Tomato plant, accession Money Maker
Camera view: tilt-top (135 deg); turntable rotation: 30 degrees
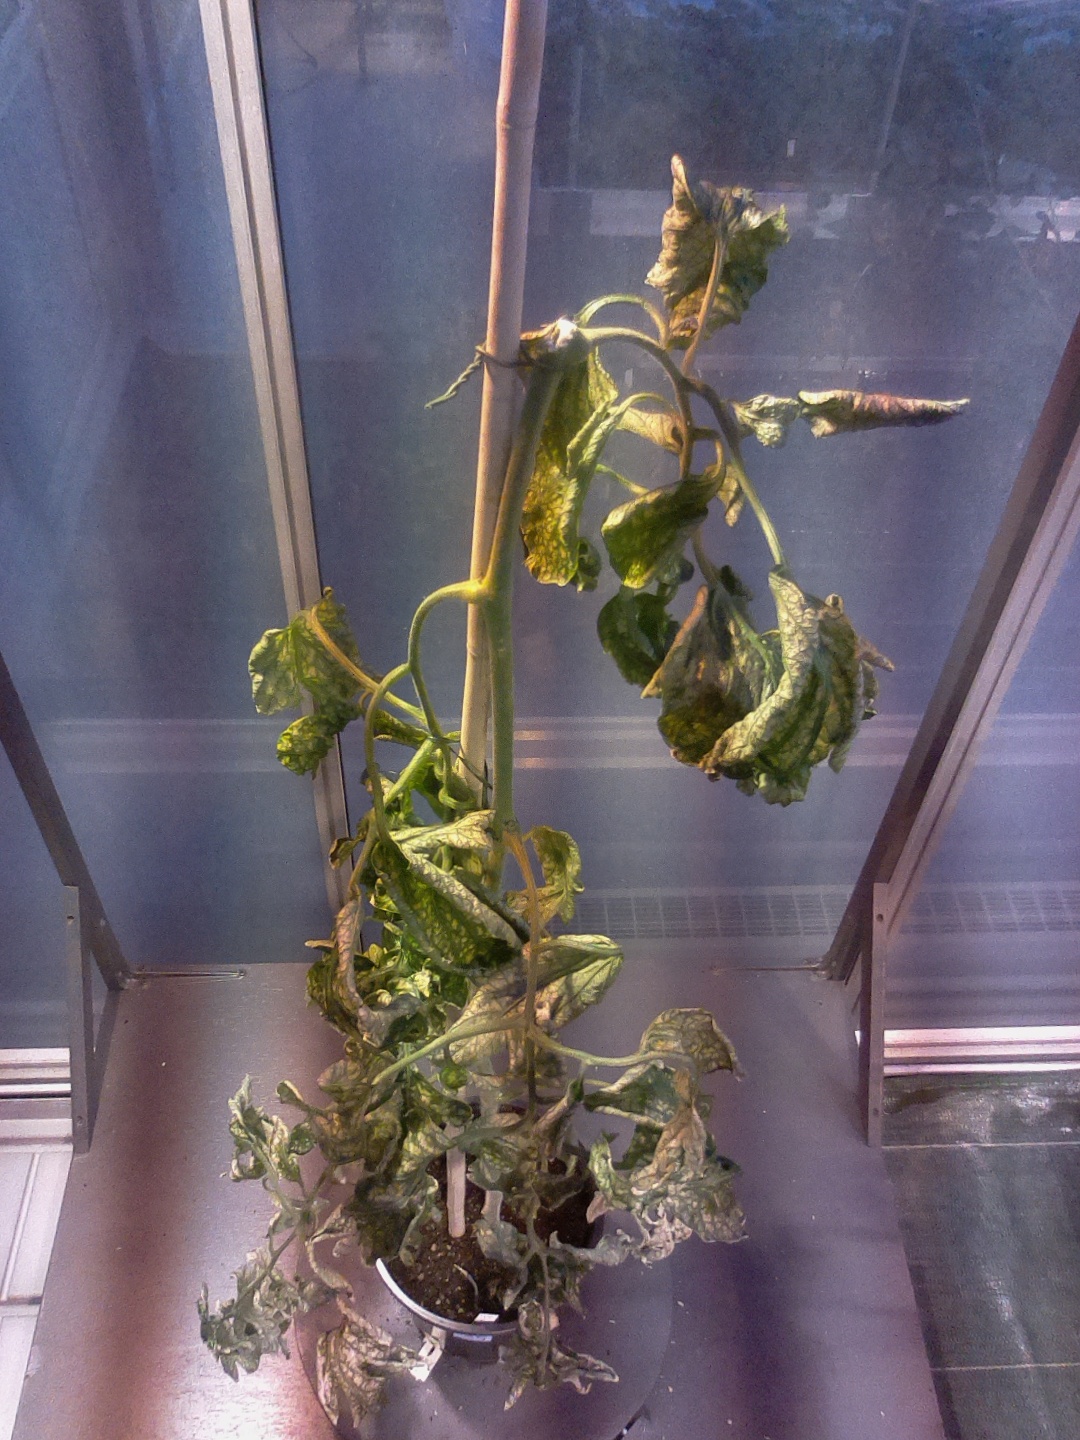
BBCH growth stage 52: 2 inflorescences visible